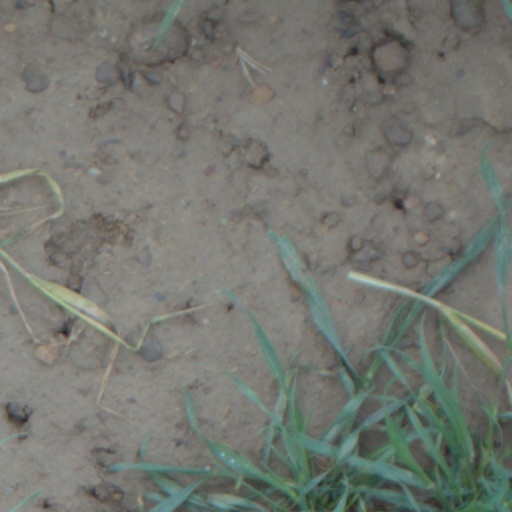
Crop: wheat